Ethnic groups in Baltimore

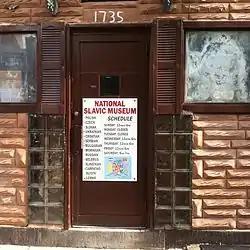
National Slavic Museum in Fell's Point, June 2014.

At 341,683 people as of 2000, Irish Americans made up 13.4% of the Baltimore metropolitan area's population. This made them the second largest European ethnic group in the Baltimore area after the Germans. In the same year Baltimore city's Irish population was 39,045, 6% of the city's population.